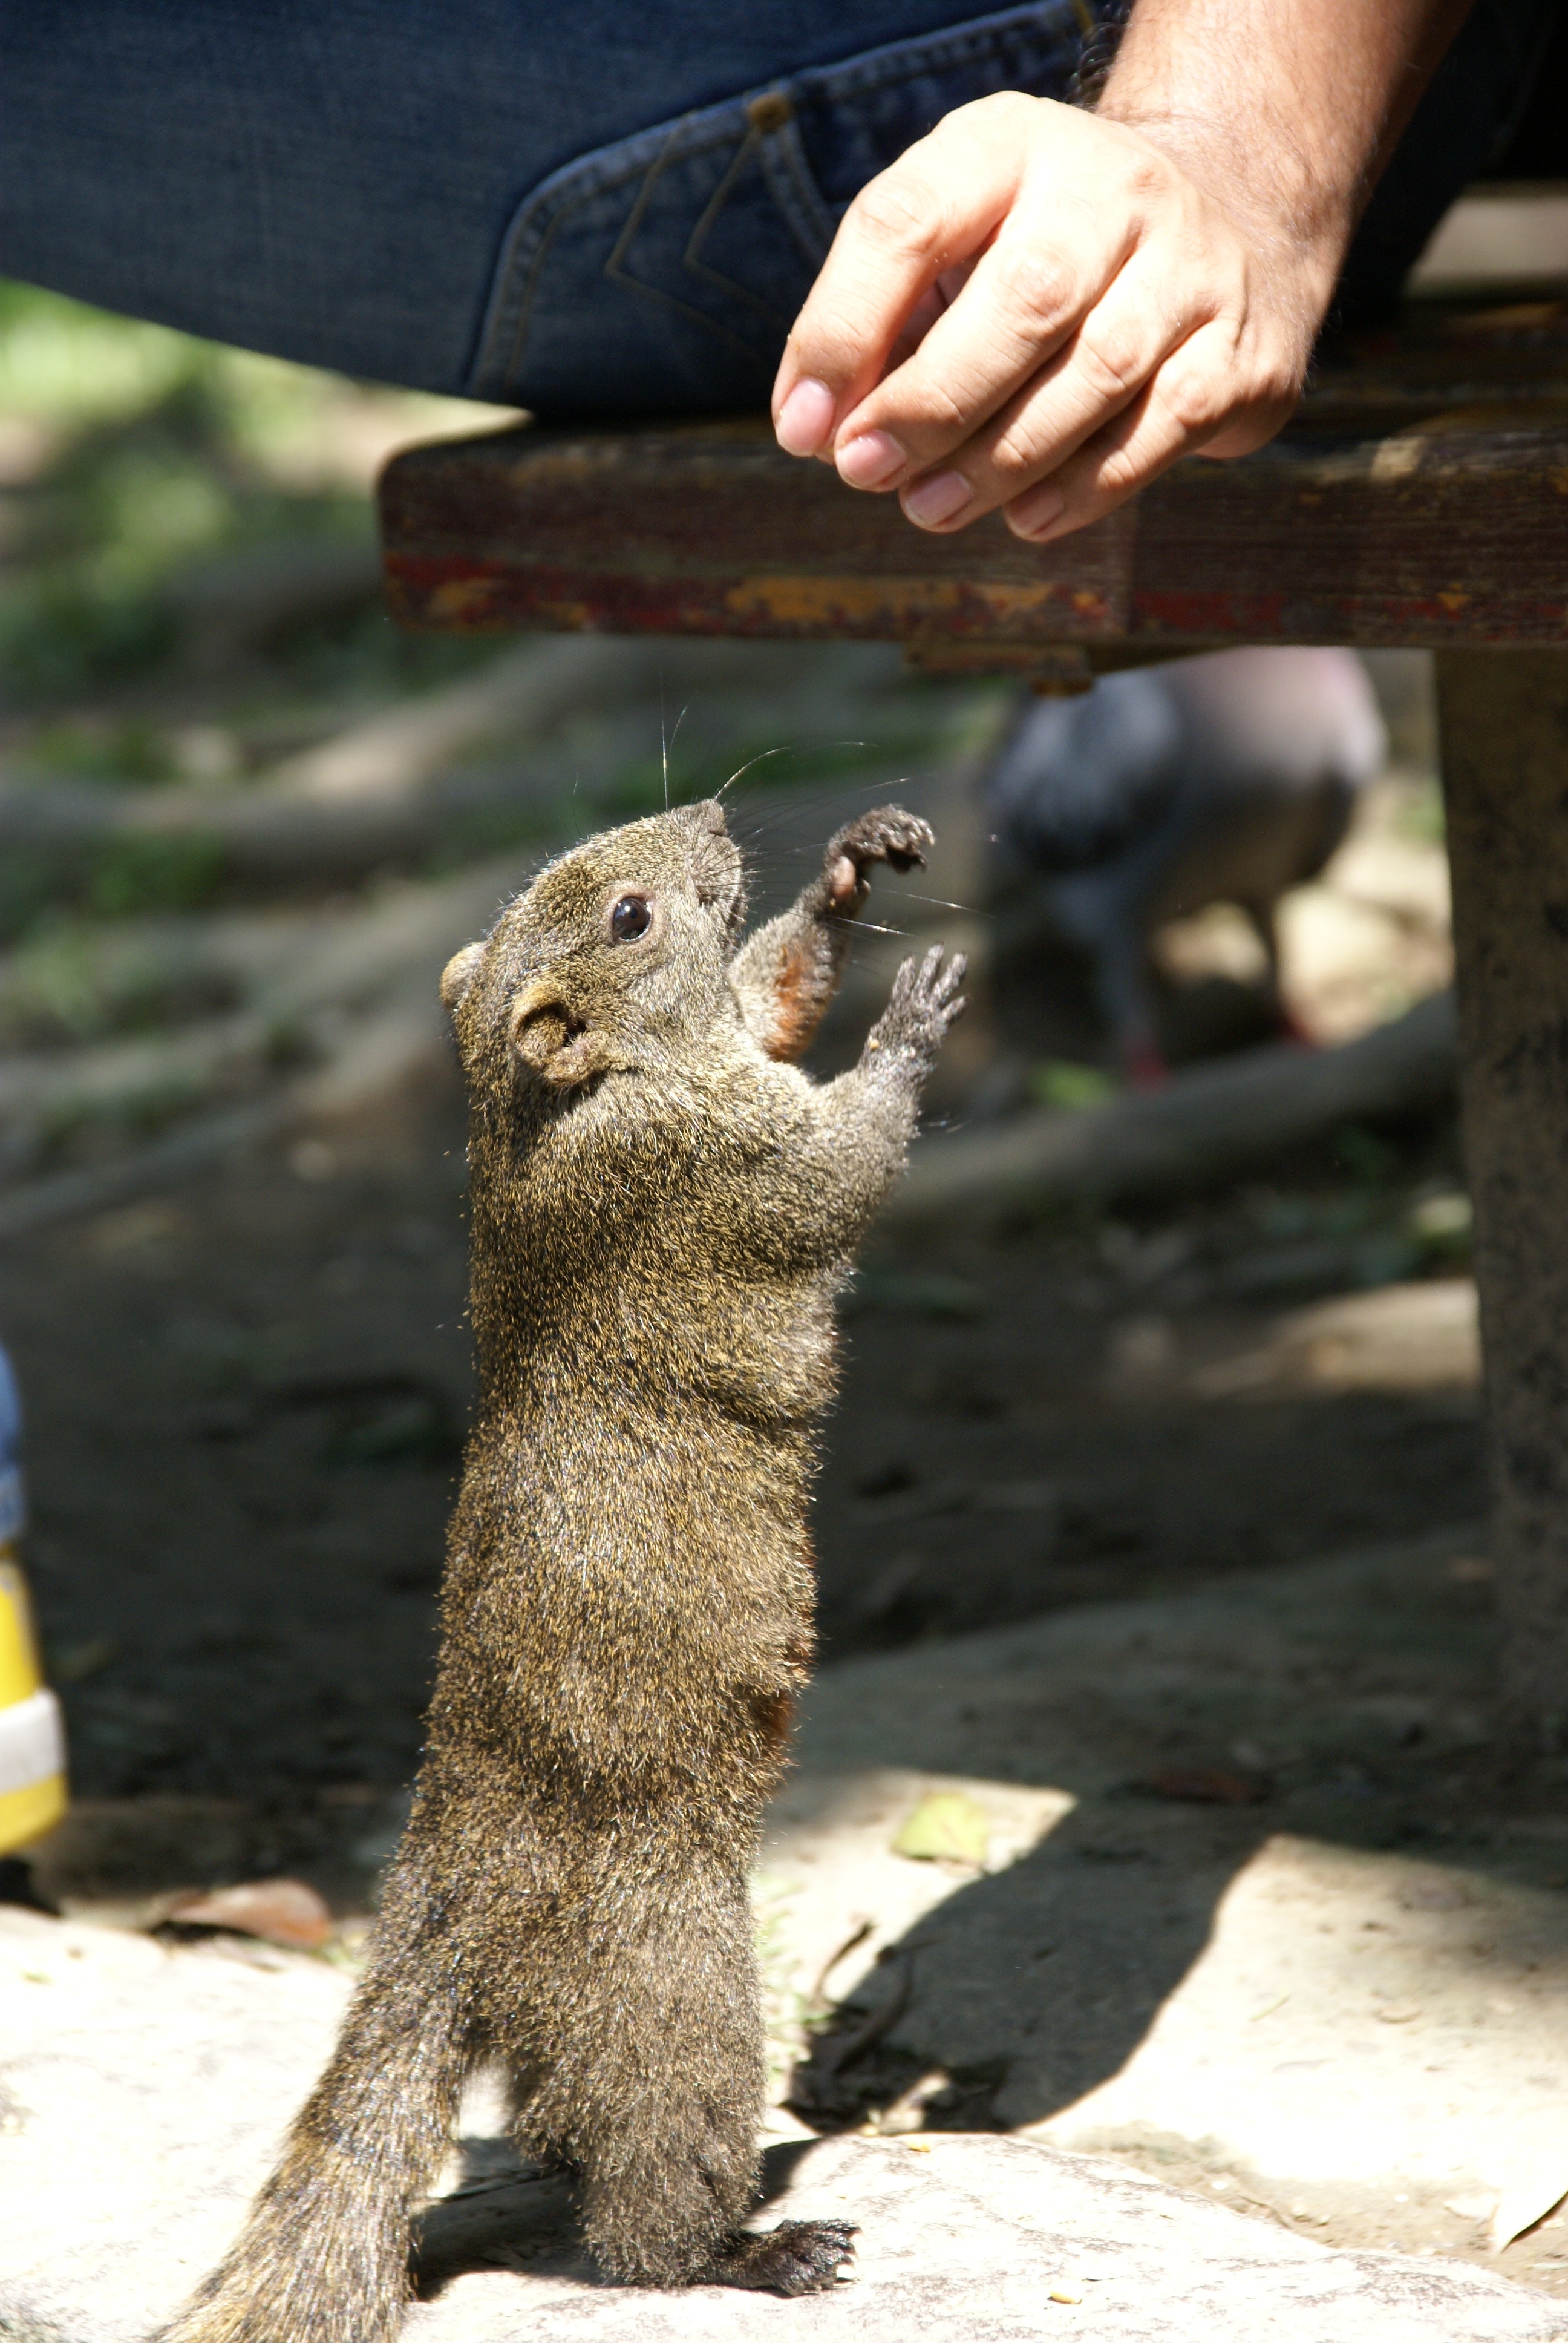
nature, cute, wildlife, zoo, cat, park, mammal, squirrel, rodent, fauna, funny